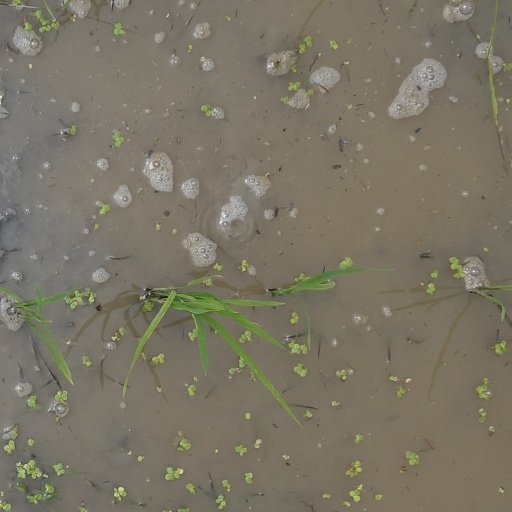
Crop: rice